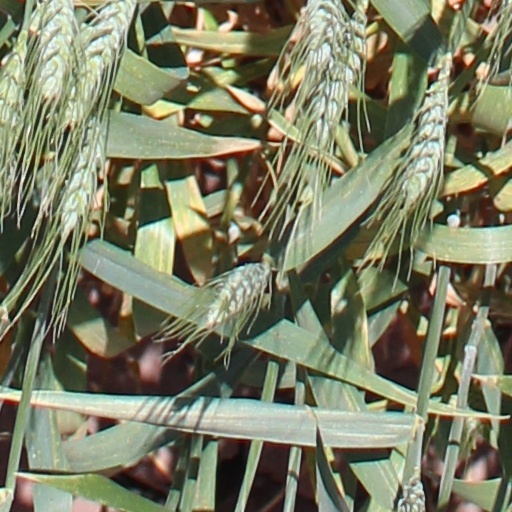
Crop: wheat